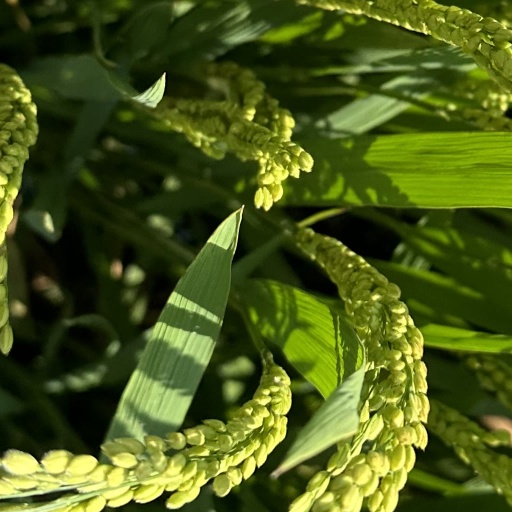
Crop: rice